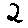
Label: 2